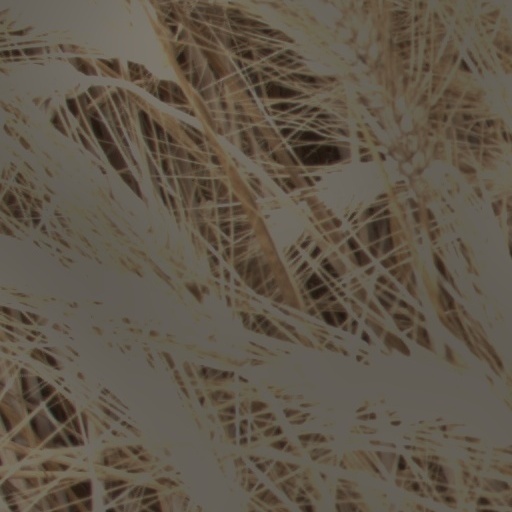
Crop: wheat